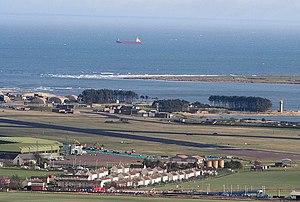
La RAF Leuchars était une base de la Royal Air Force située à Leuchars, en Écosse.